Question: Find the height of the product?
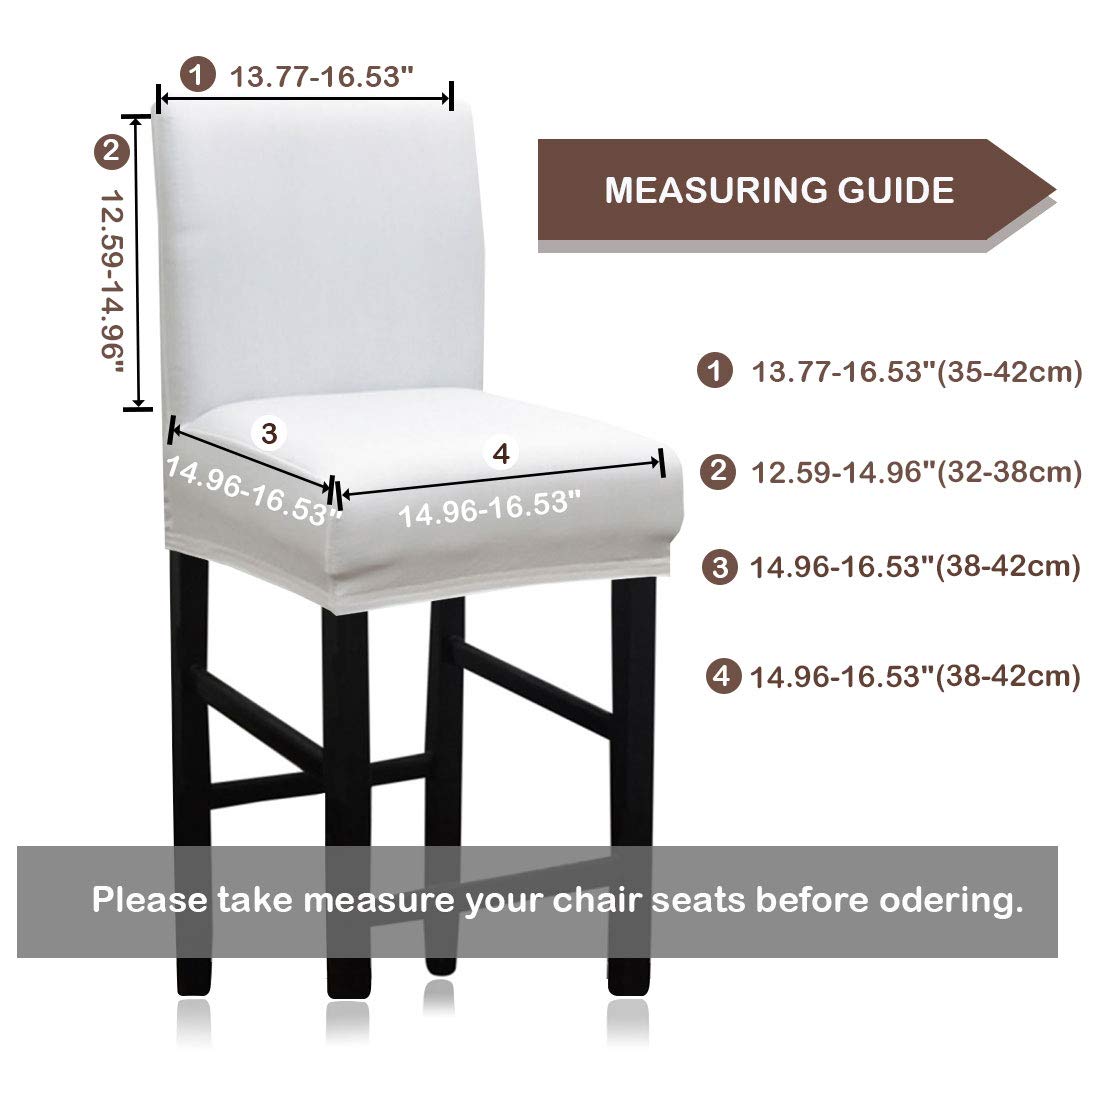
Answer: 12.59 inch